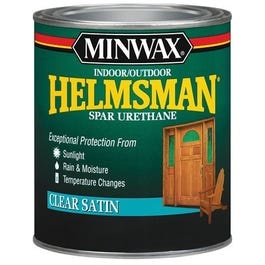
Helmsman 1-Quart Satin Spar Urethane Finish
Qt. Helmsman Satin Spar Urethane Finish.
Brand: Minwax
Category: Hardware > Building Consumables > Painting Consumables